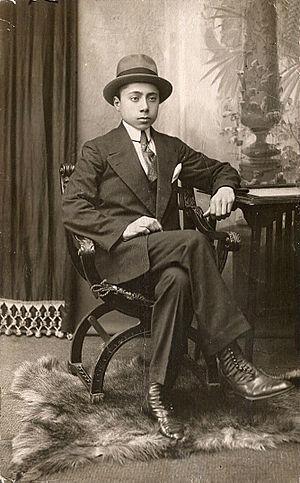
Guido Chiarelli, né le 24 septembre 1902 à Caltanissetta et mort le 7 octobre 1982 à Turin, est un ingénieur électricien italien, connu pour ses travaux de pionnier en éclairage public.